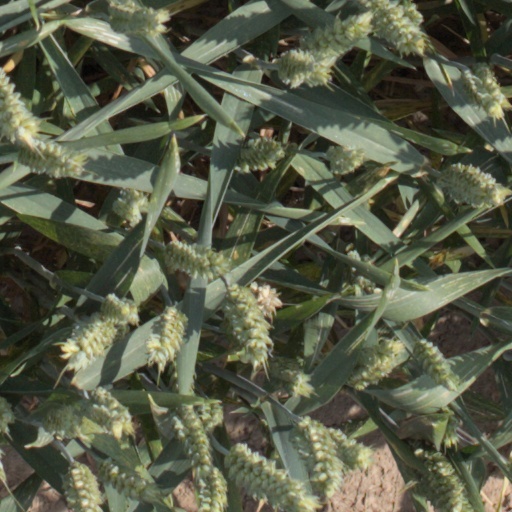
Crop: wheat